Aggressors of Dark Kombat

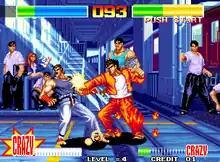
Gameplay screenshot

The game's major innovation is the ability of fighters to move virtually continuously towards or away from the screen as well as left and right in a similar manner to some 1980s arcade fighting games like Taito's "Violence Fight", SNK's "Street Smart" and Atari's "Pit-Fighter". Because of this, unlike many other 2D fighting games, jumping is done with the use of an action button. Unlike many SNK fighting games, the "D" button is not used, and only two action buttons are used for attacking, one for punches and one for kicks. Grappling and grabbing the opponent is the focus of the gameplay: the opponent can counter being grabbed and break free as well. Also featured is weapon play (another mechanic akin to beat 'em ups, such as Technōs' "Renegade" and "The Combatribes"). Weapons can be picked up and thrown, or used in special and standard attacks. Weapons are thrown into the ring by spectators in the background.